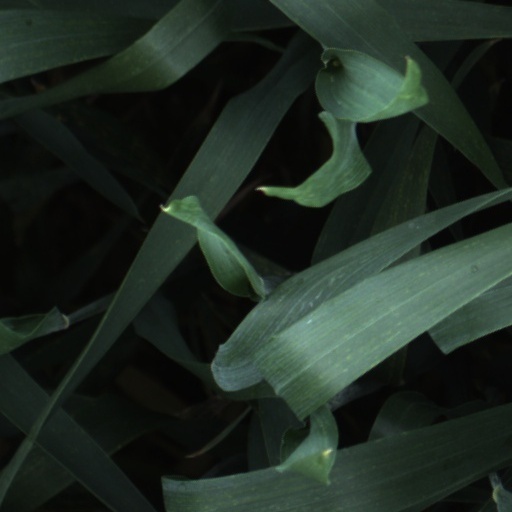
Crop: wheat